Mystic society

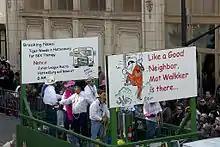
Comic Cowboys parade in 2010.

The Mobile Carnival Association (MCA) was formed in 1871 to coordinate the events of Mardi Gras; this year also saw the first Royal Court held with the first king of Carnival, Emperor Felix I. The "Comic Cowboys of Wragg Swamp" were established in 1884, along with their mission of satire and free expression. The "Continental Mystic Crew" mystic society was founded in 1890, it was Mobile's first Jewish mystic society. The "Order of Doves" mystic society was founded in 1894 and held its first Mardi Gras ball. It was the first organized African-American mystic society in Mobile. The first mystic of women was the M.W.M who held its first and likely only ball in 1890 and the first women's society to parade in the streets of Mobile was the Order of Polka Dots who rolled in 1950 just one night before its friendly rivals, the Maids of Mirth (MOMs).